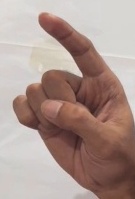
ASL sign: Z